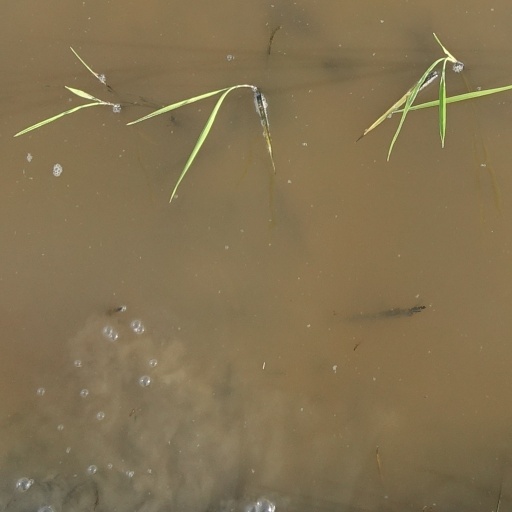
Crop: rice